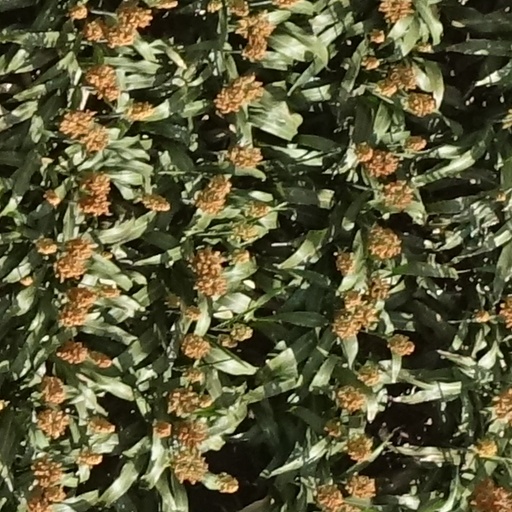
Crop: sorghum